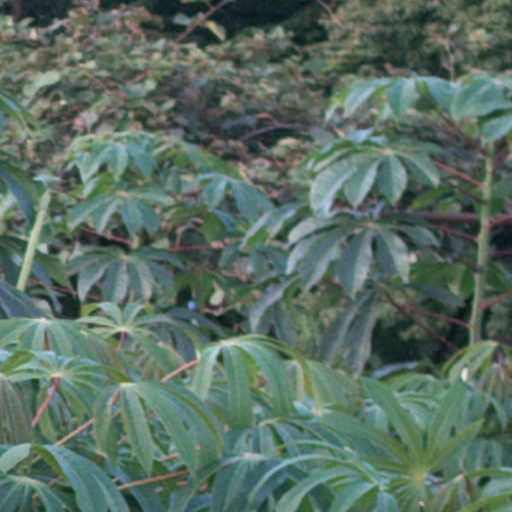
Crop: cassava